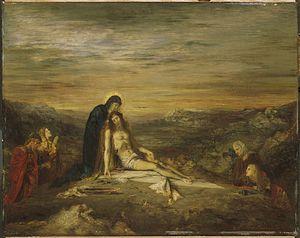
Paul, Antoine, Marie, Chevandier de Valdrome, né le 17 mars 1817 à Saint-Quirin, mort le 2 septembre 1877 à Hautot-sur-Mer, est un peintre paysagiste français qui mène une carrière discrète durant le XIXᵉ siècle, dans l’ombre de ses amis renommés tels Théodore Chassériau, Prosper Marilhat ou Louis-Nicolas Cabat.